Sangerhausen station

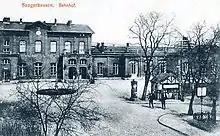
Old entrance building (1910)

Construction of the station in Sangerhausen began in 1865. The railway between Halle and Hann. Münden was opened for passenger operations on 10 July 1866. The first entrance building was built in the same year. Sangerhausen became a junction station in 1881 when the line to Erfurt was added. An ammunition train exploded in the station in 1944 and it was destroyed. Today's entrance building was built in 1963.